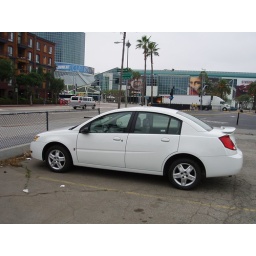
Our shiny rental car in LA